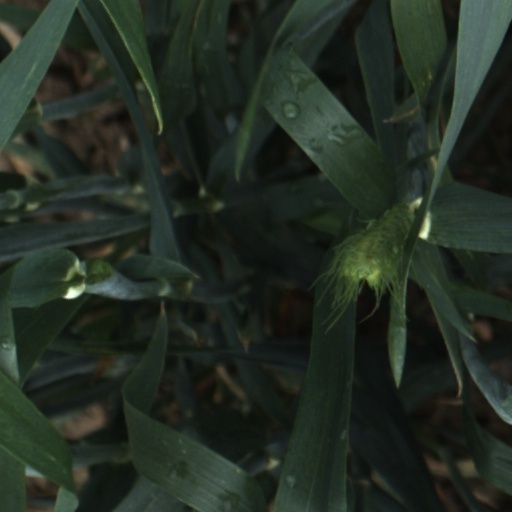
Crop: wheat